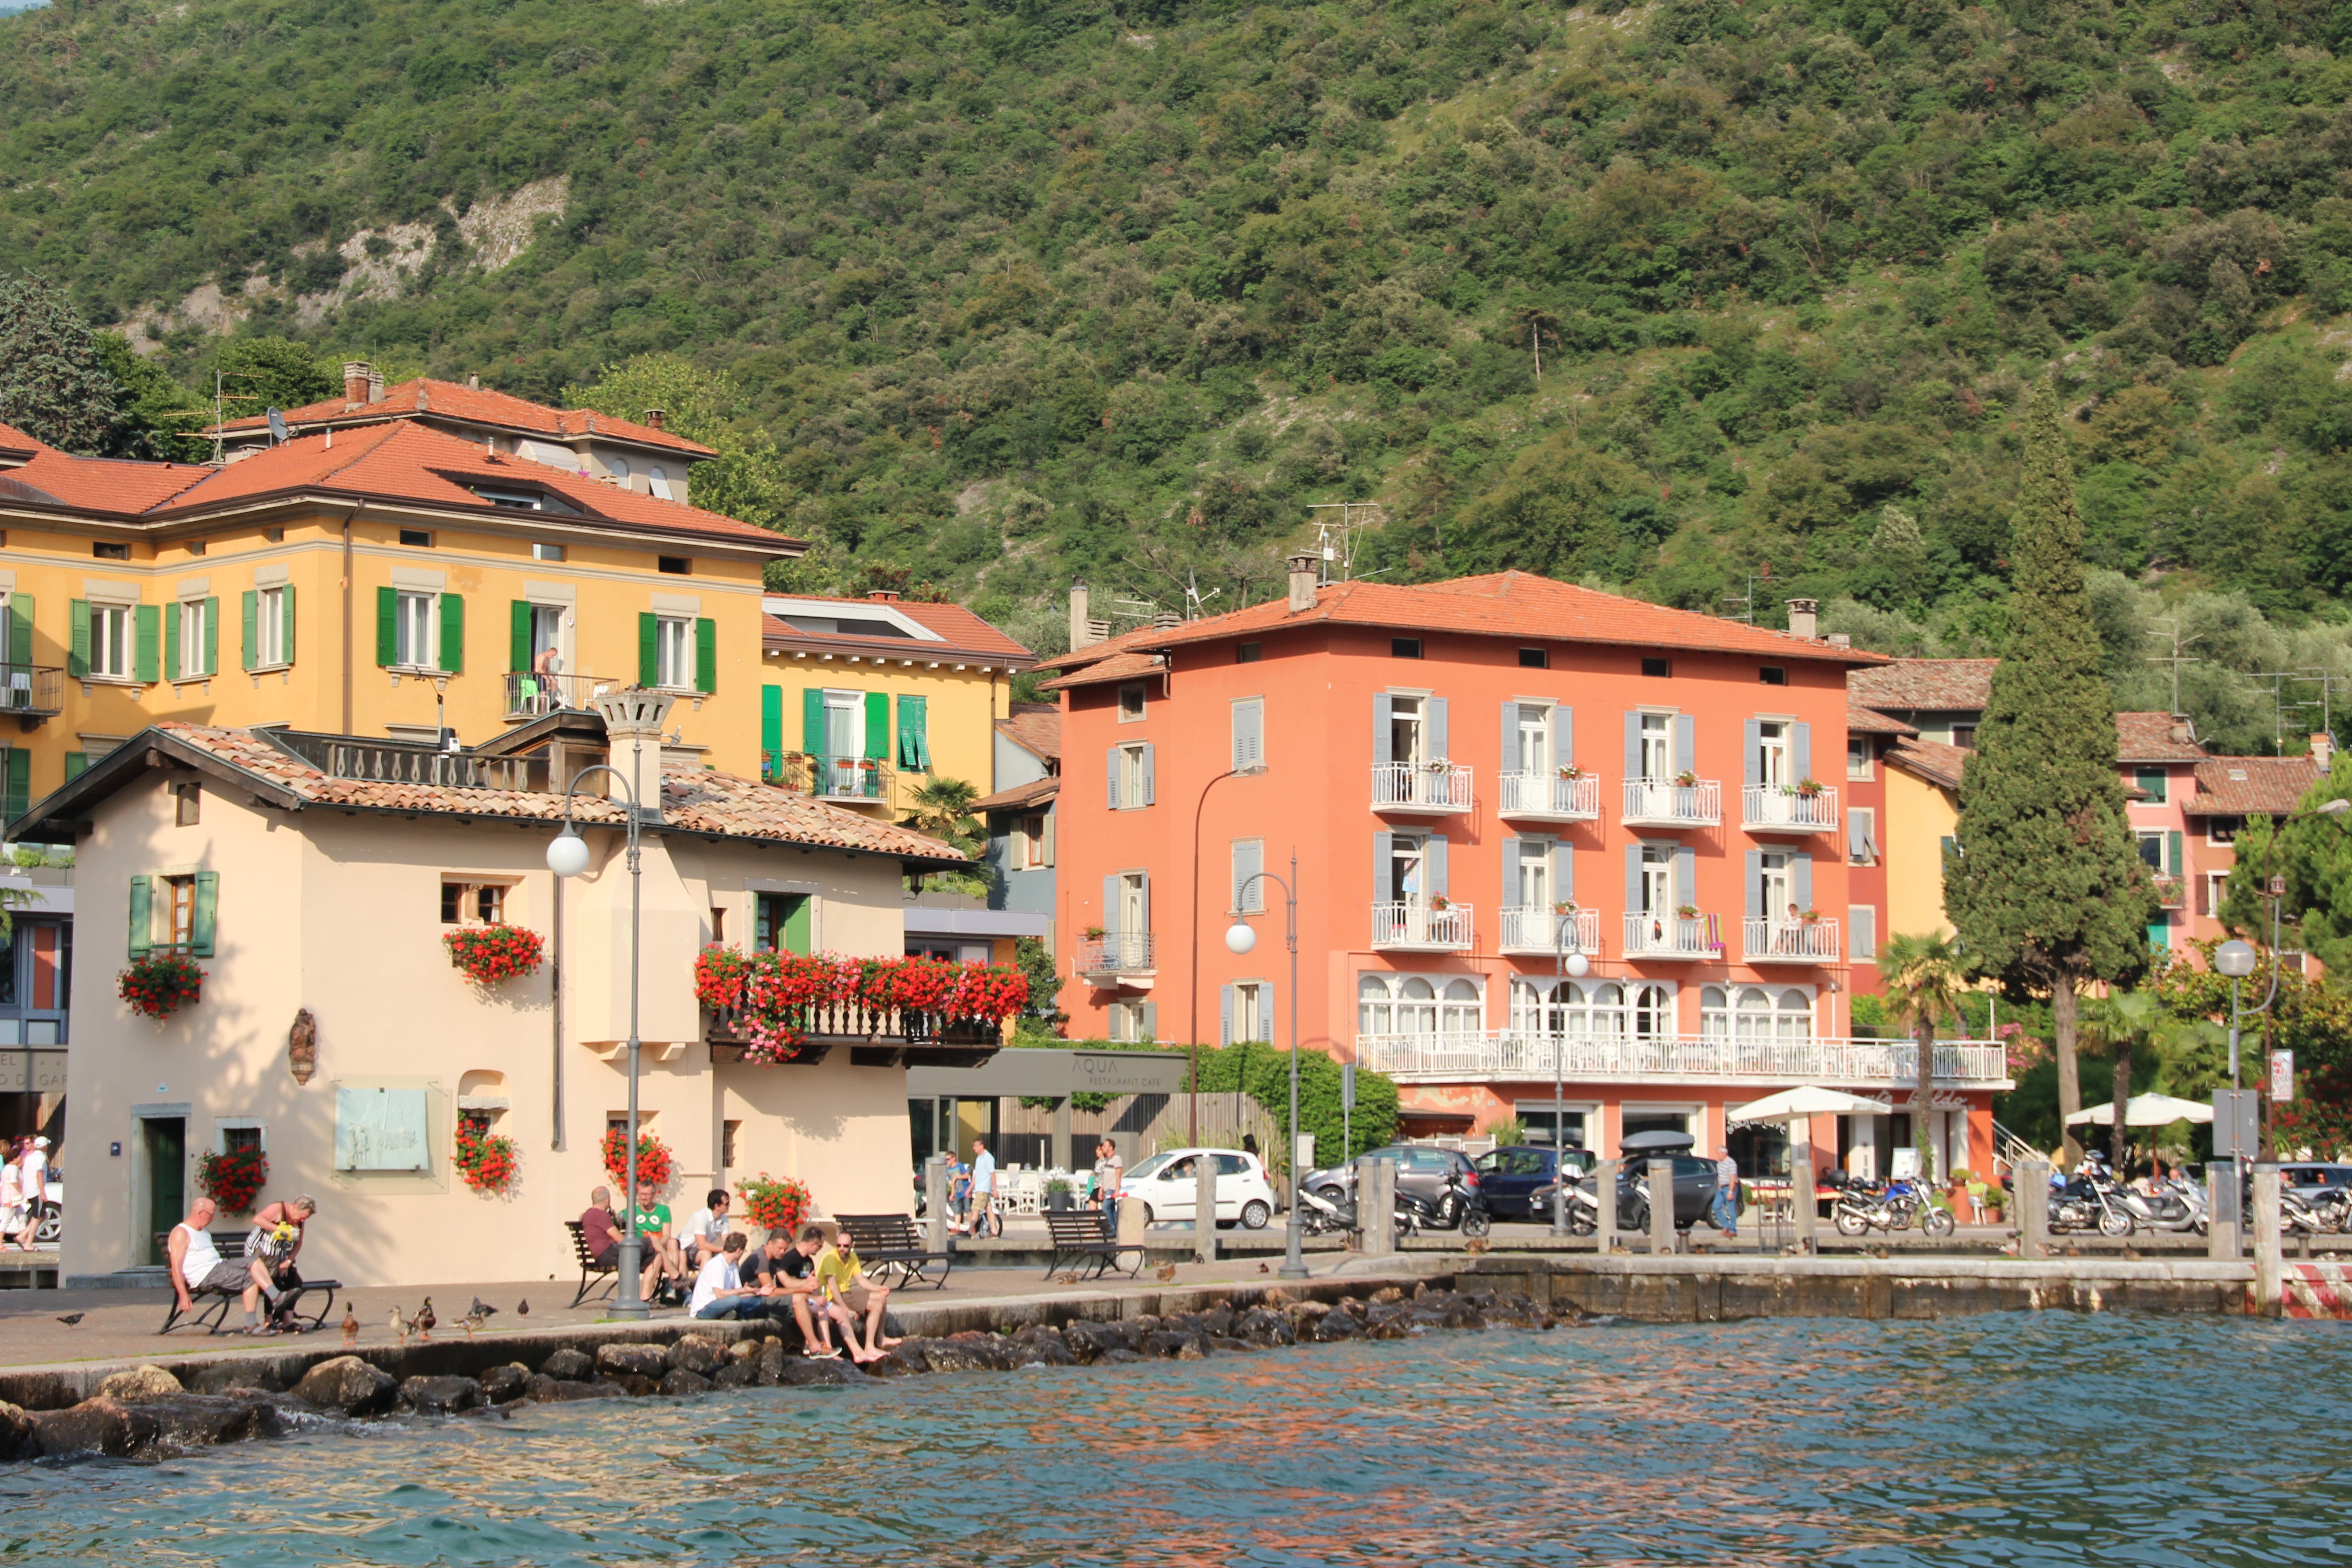
town, vacation, village, holiday, italy, waterway, garda, resort, mountains, estate, investors, torbole